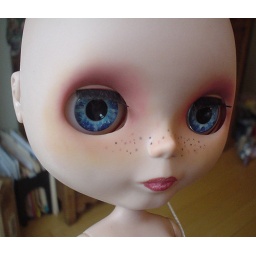
Custom hand painted (by me) natural iris, done in acrylics on acid free paper, with clear blue eye chips.